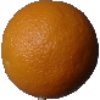
Label: Orange 1